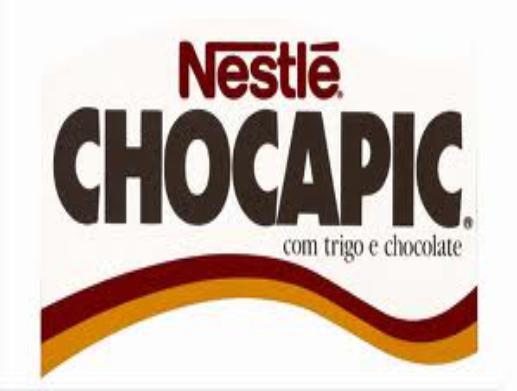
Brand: Chocapic
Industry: Food